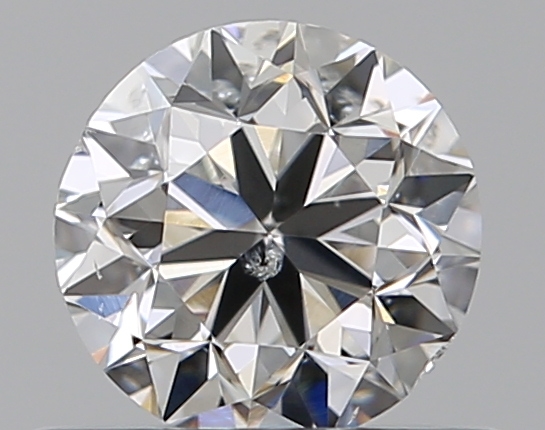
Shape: round
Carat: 0.5
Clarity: SI2
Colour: G
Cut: GD
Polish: EX
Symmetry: VG
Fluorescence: N
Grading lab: GIA
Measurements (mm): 4.87 x 4.93 x 3.22